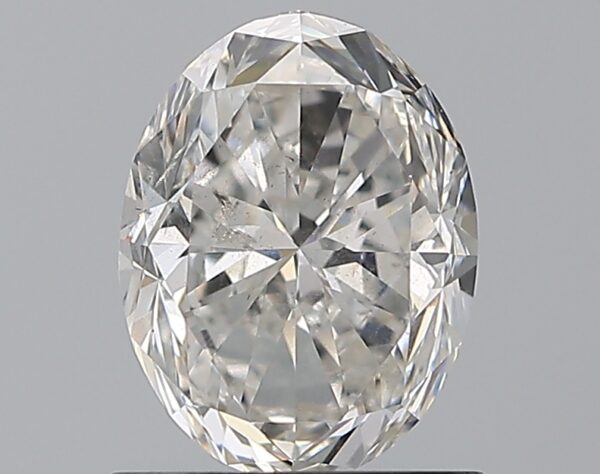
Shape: oval
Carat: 1.2
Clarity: SI2
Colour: G
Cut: GD
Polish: VG
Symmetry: GD
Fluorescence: N
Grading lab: GIA
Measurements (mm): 7.47 x 5.66 x 3.95